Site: brandenburg
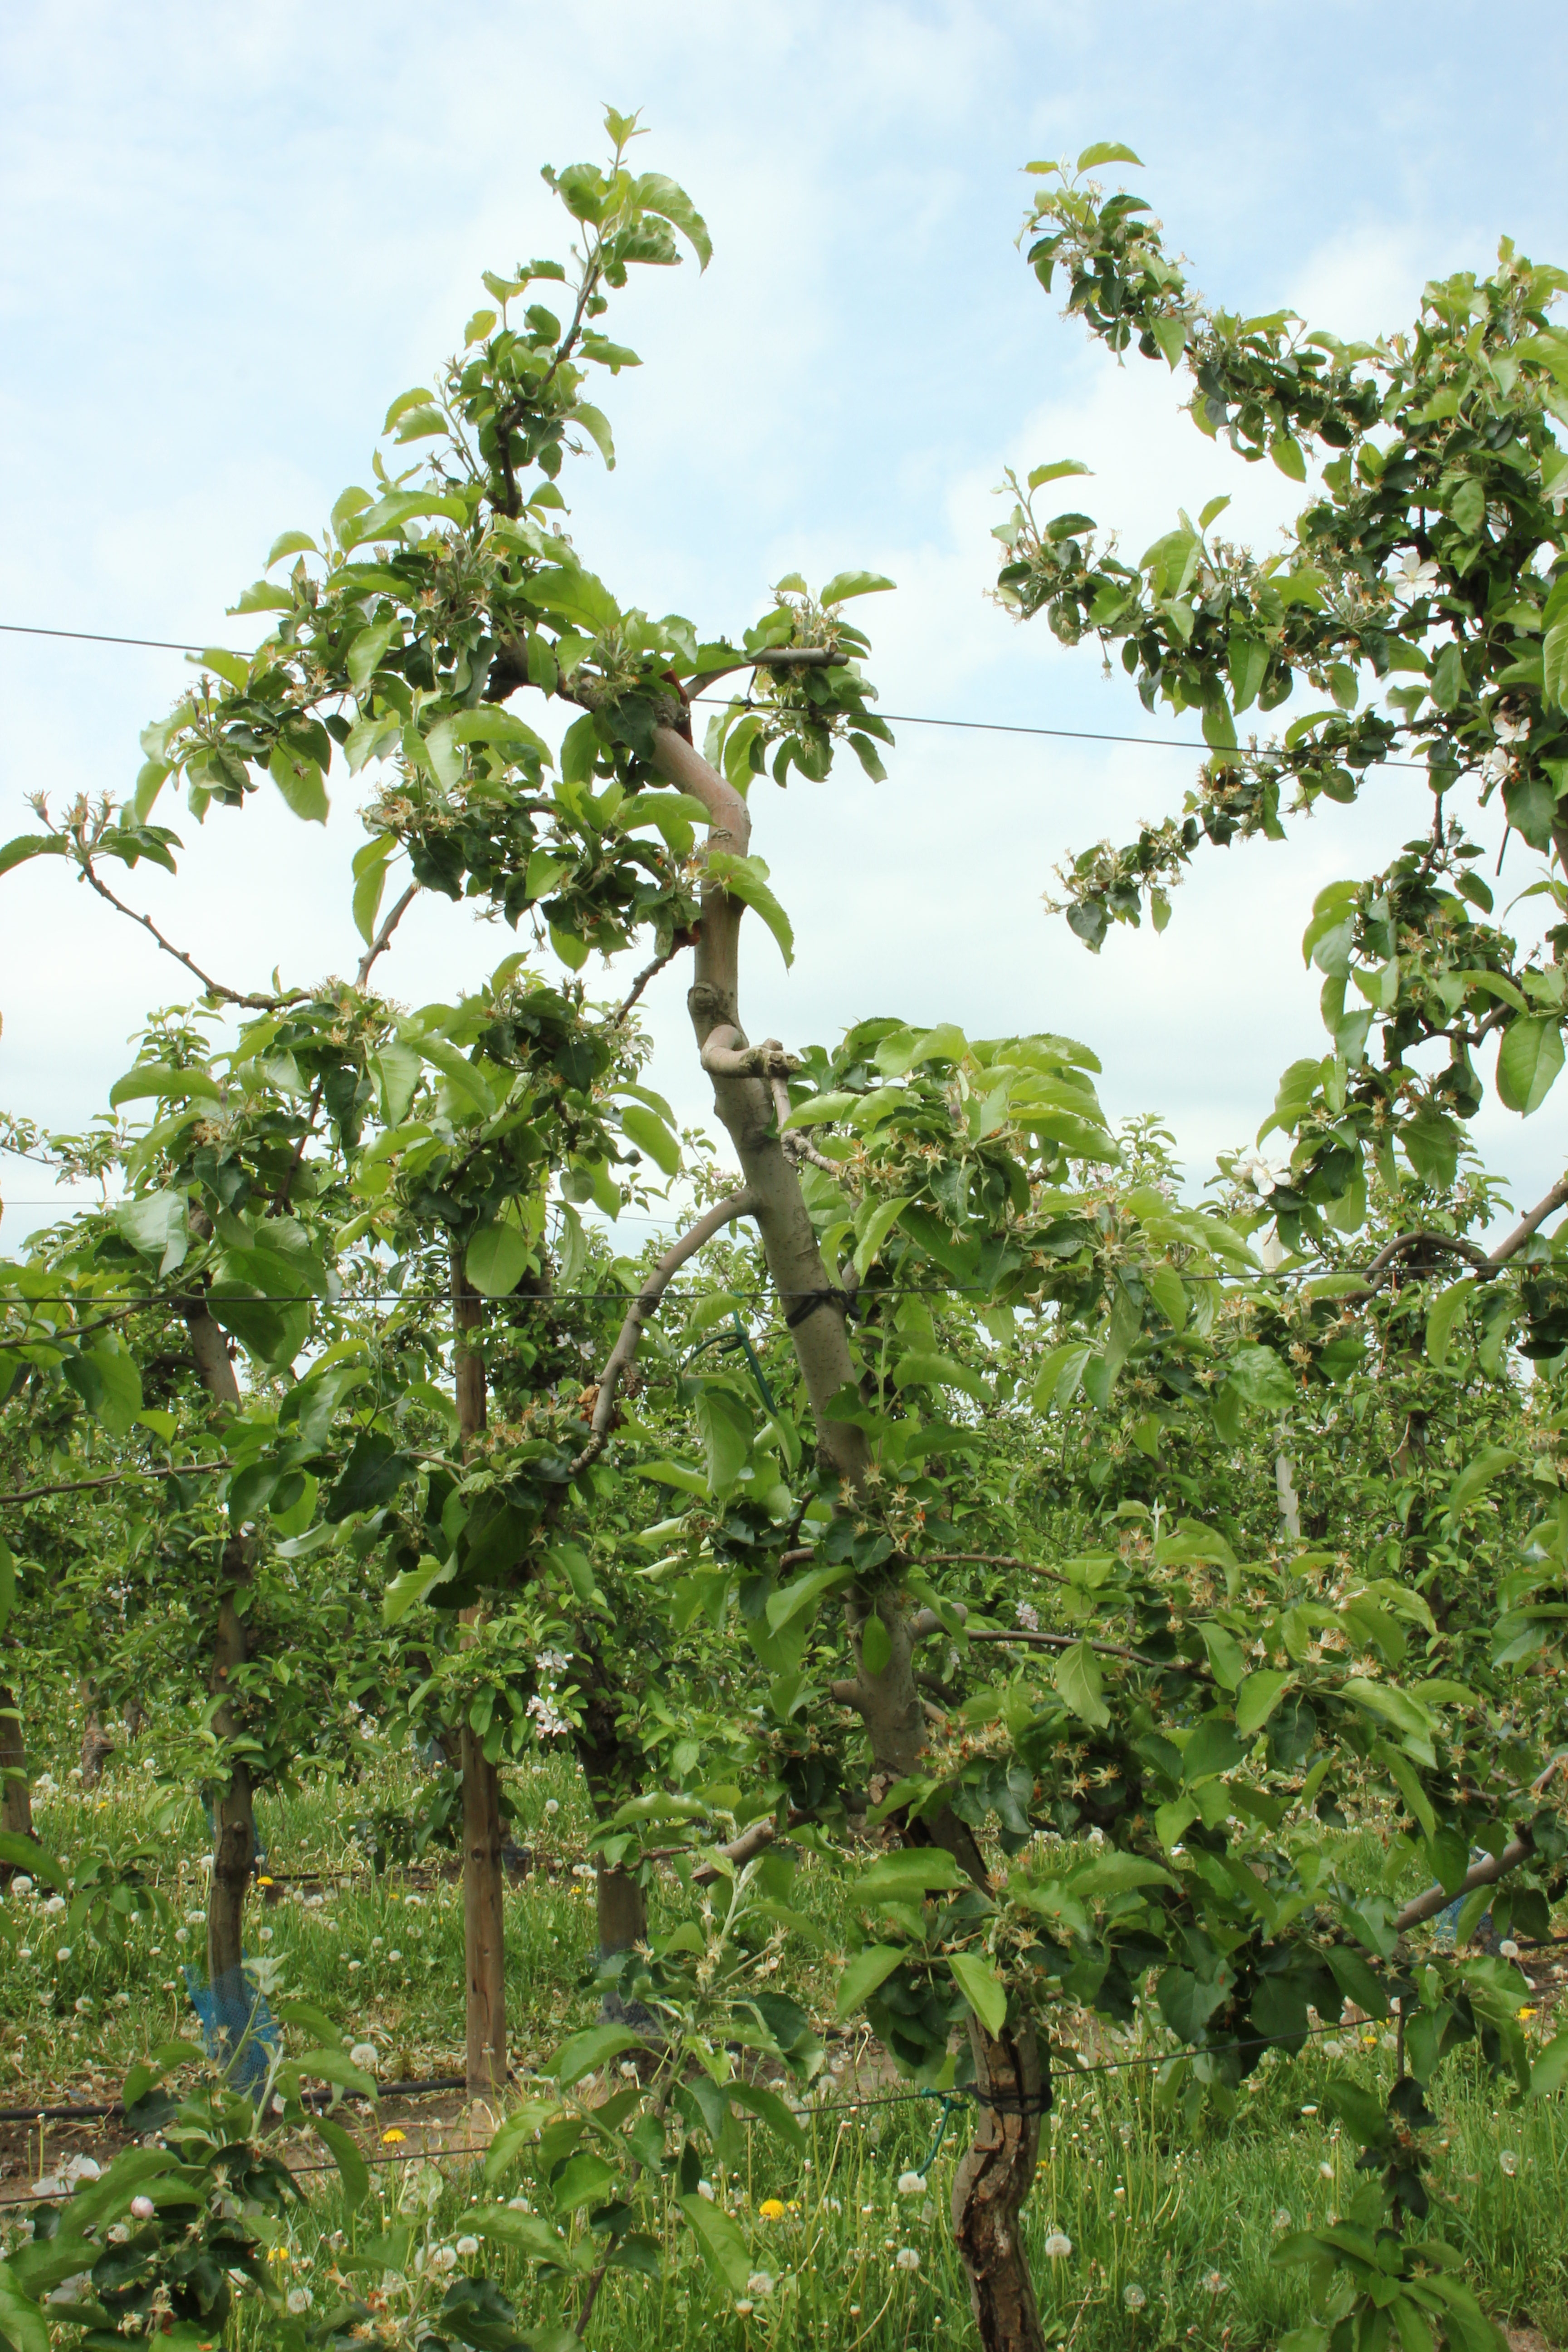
Growth stage (BBCH 67): Flowering